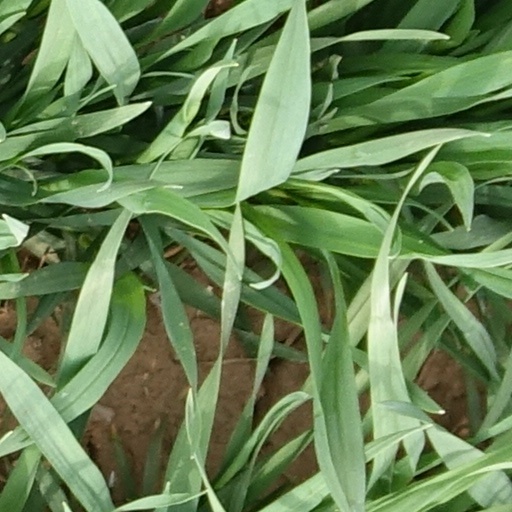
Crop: wheat